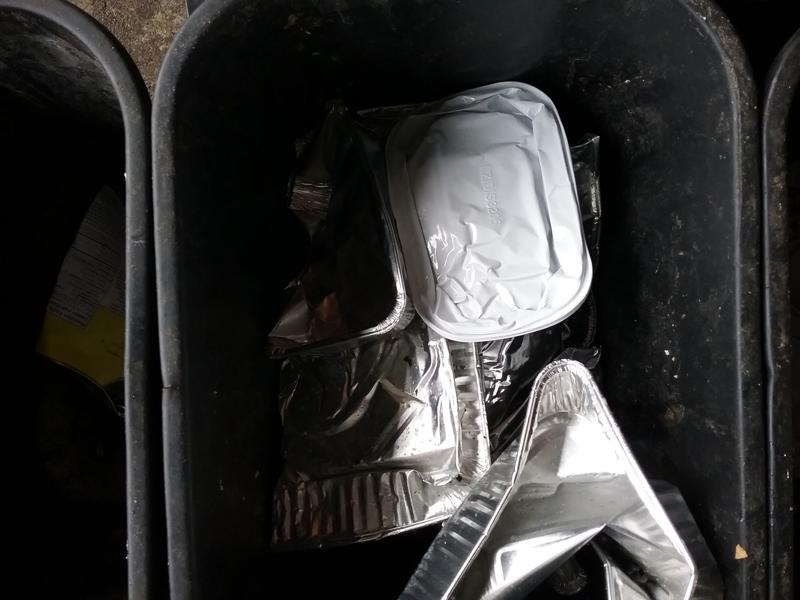
Waste category: metal